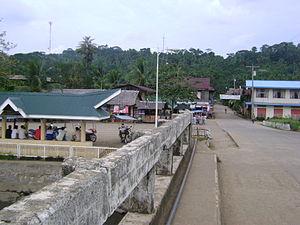
Bayabas est une localité de la province du Surigao du Sud, aux Philippines. En 2015, elle compte 8 164 habitants.